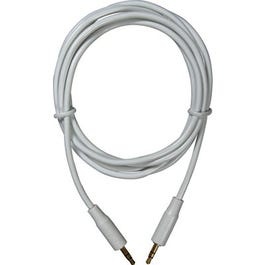
MP3 Audio Cable, White, 3.5mm, 6-Ft.
6', 3.5 mm, white, premium mp3 audio cable, dual male stereo 3.5 mm plugs, connects portable audio players to your stereo or audio input.
Brand: Audiovox
Category: Electronics > Electronics Accessories > Cables > Audio & Video Cables > AUX Cables